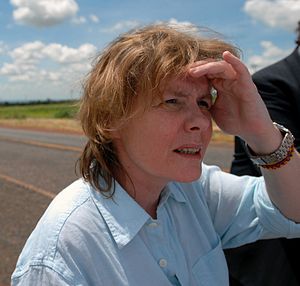
Fred Vargas
Fred Vargas 2009
Fred Vargas er pseudonym for den franske kriminalforfatter Frédérique Audoin-Rouzeau. Hendes pseudonym er en reference til Maria Vargas. Pseudonymet bruges også af hendes tvillingesøster Jo Vargas.